The Wind (1928 film)

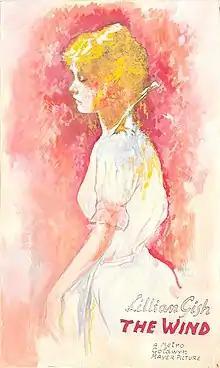
Alternate theatrical release poster

Metro-Goldwyn-Mayer was nervous about releasing the film and did not release it for a full year until November 1928. It was released with a Movietone score and sound effects for theaters equipped with sound, however by that time, films with 100% dialogue/ talking sequences were being released in theaters, which contributed to "The Wind" recording an $87,000 loss.